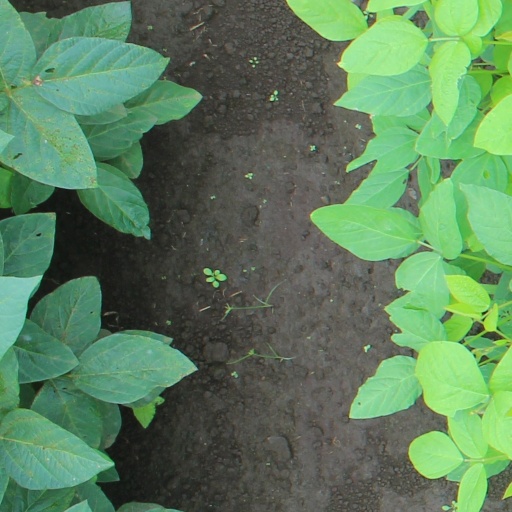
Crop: soybean